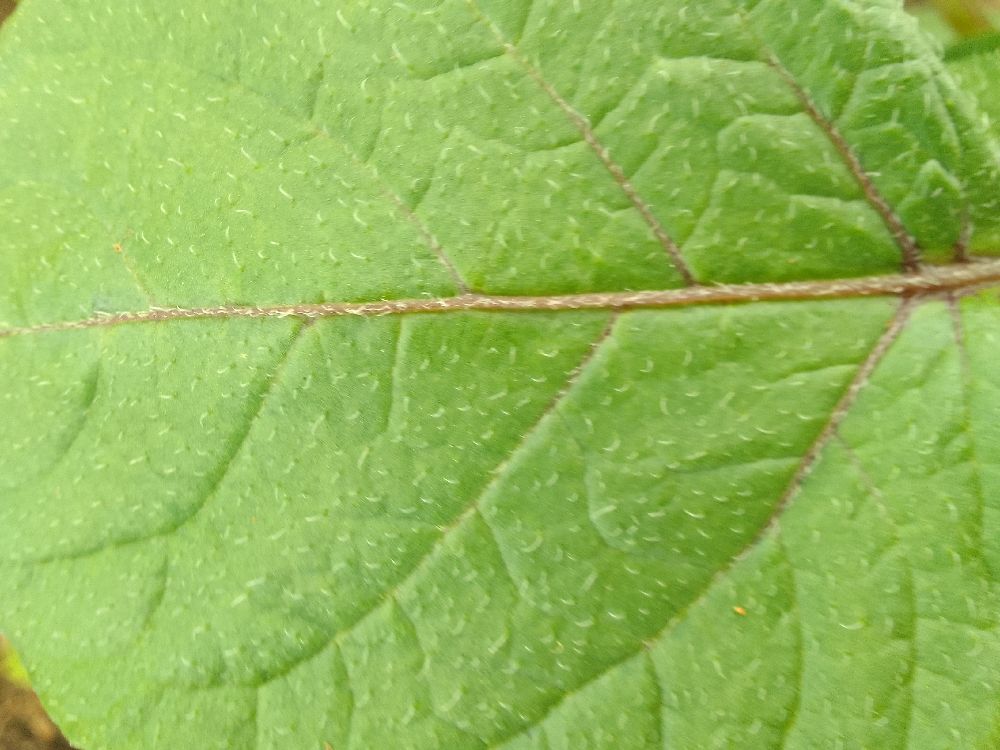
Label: Healthy